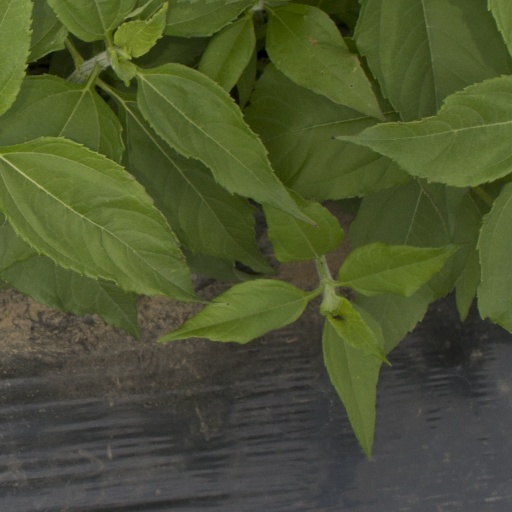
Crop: Jerusalem artichoke